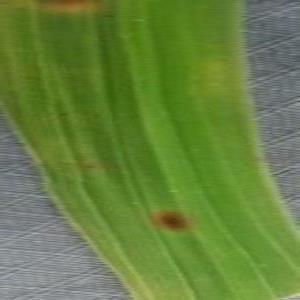
Disease: Brownspot